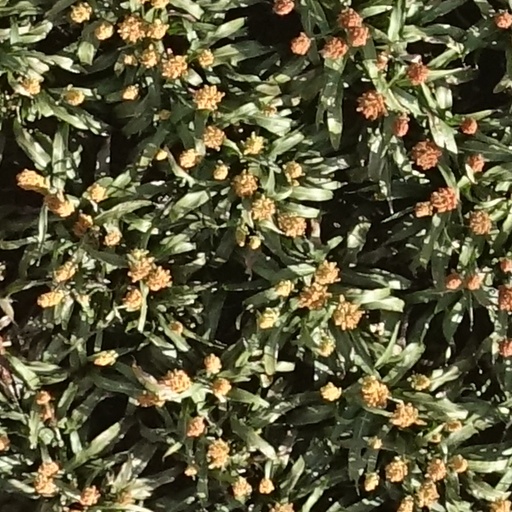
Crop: sorghum